My Husband's Wife

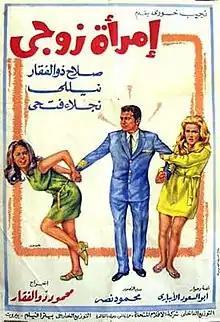
Theatrical poster

My Husband’s Wife also known as My Husband’s Woman ("Imra’at Zawgi" or "Emra'at Zawgy") is a 1970 Egyptian drama film written by Abo El Seoud El Ebiary and directed by Mahmoud Zulfikar. It stars Salah Zulfikar, Nelly and Naglaa Fathi.